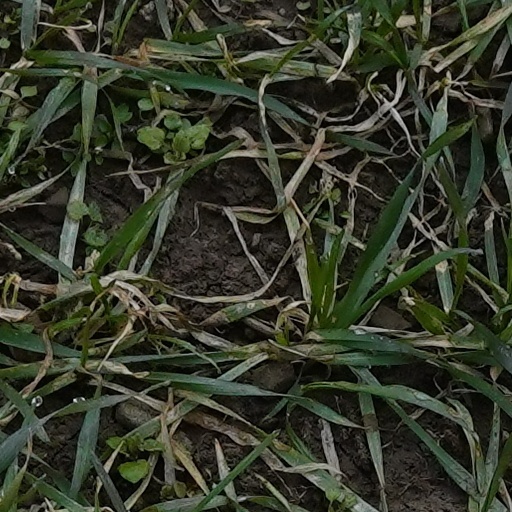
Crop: wheat